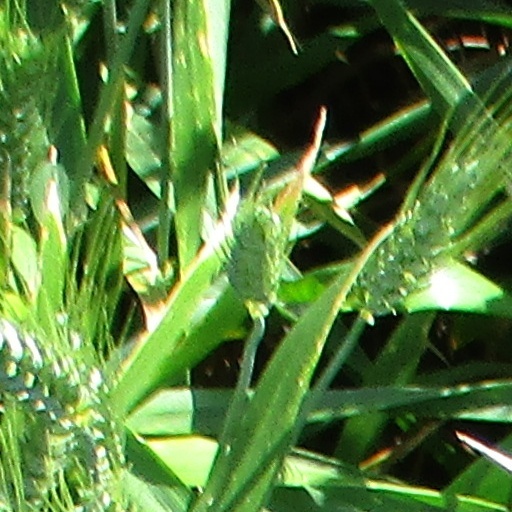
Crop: wheat